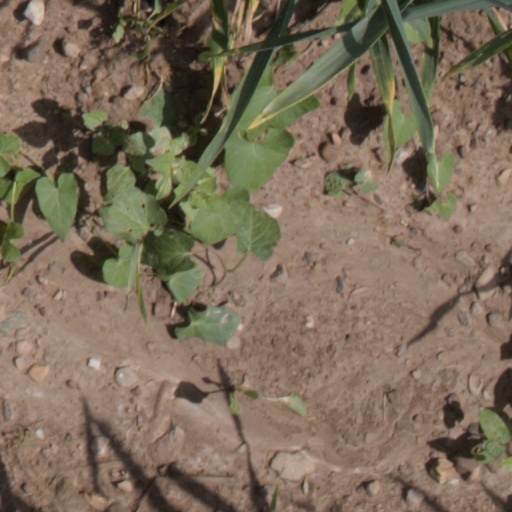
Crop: wheat